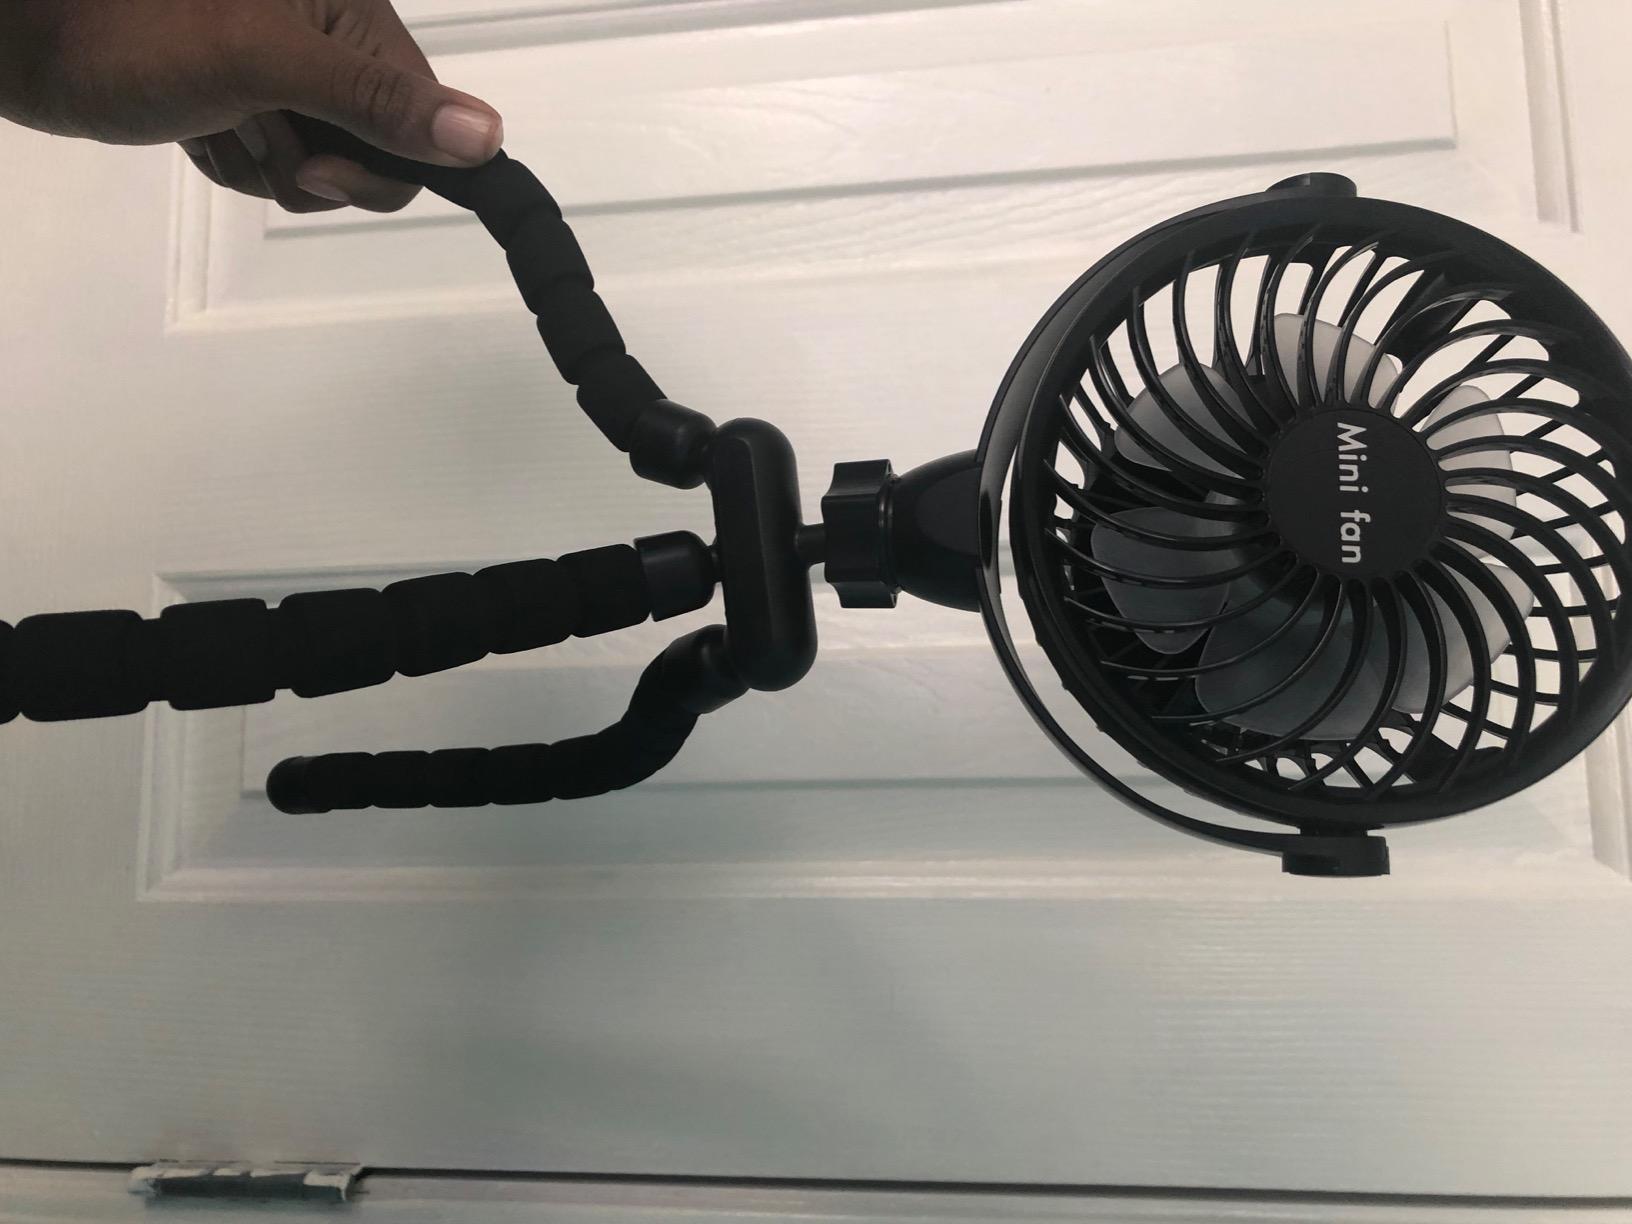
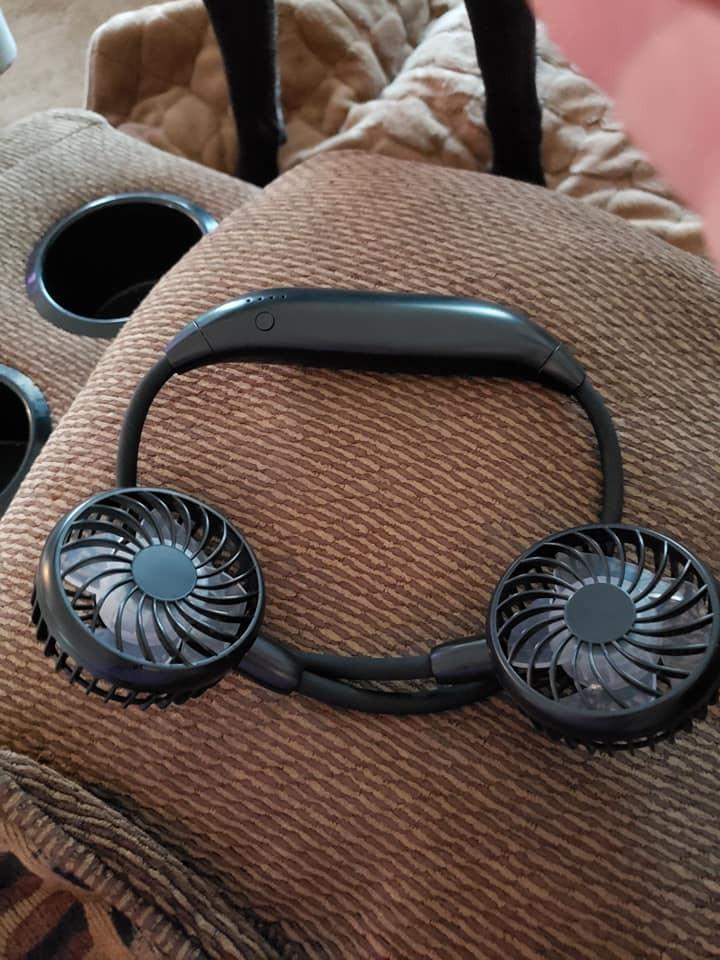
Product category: fan
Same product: no